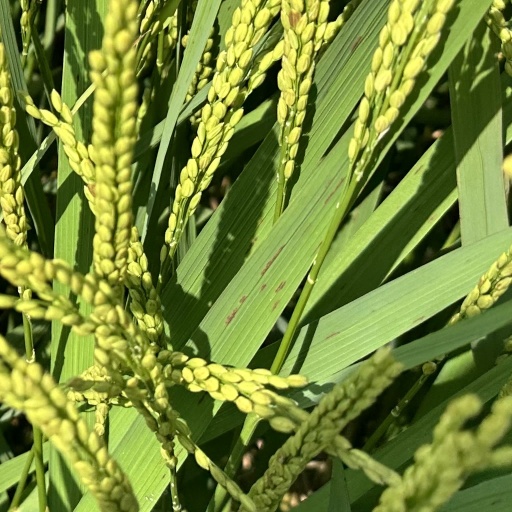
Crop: rice